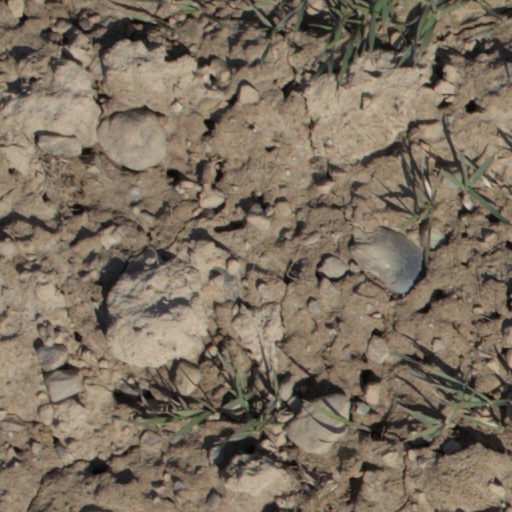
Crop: wheat